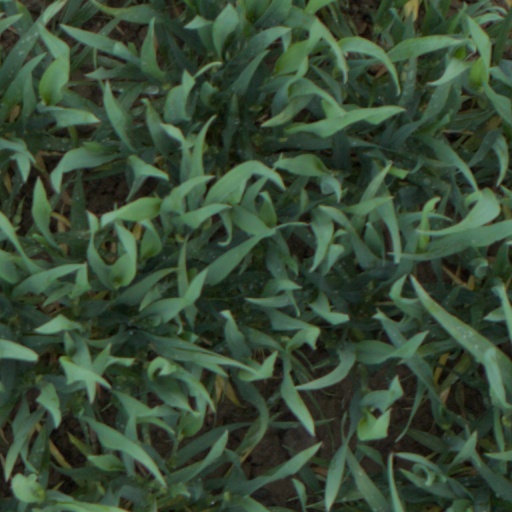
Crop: wheat